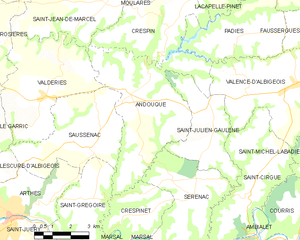
Carte des communes françaises Andouque
Andouque est une commune française située dans le département du Tarn, en région Occitanie.